226th Rifle Division

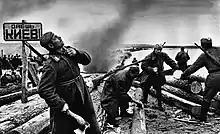
Red Army soldiers prepare crossing means on the bank of the Dniepr

The Front now continued its advance toward the Dniepr in the direction of Kyiv. On September 26 the 226th reached the river opposite the village of Tolokunskaya Rudnya in the Vyshhorod Raion north of Kyiv. Colonel Petrenko immediately gave orders to begin crossing the next day using improvised means. The effort was led by the 985th Rifle Regiment, commanded by Lt. Col. Ivan Nikitovich Posadskii. The first objective was to clear a low, sandspit island in mid-channel as a springboard to the west bank proper. This was soon accomplished, with the defenders being killed or taken prisoner. The first unit ready to cross the main channel was the regiment's machine gun company, led by Sr. Lt. Fyodor Timofeevich Zharov, which seized the village after eliminating up to two platoons of German troops, but Zharov himself was killed. Posadskii now led his 2nd Battalion to the far bank, but coming under heavy small arms and artillery fire the soldiers went to ground. In order to rally the attack he stood up at full height and urged on his men by shouting "For the Party! For the Motherland!" They soon entered hand-to-hand fighting in the German trenches which ended with the surviving defenders withdrawing. Posadskii was badly wounded by mortar fragments and despite being evacuated to the east bank he died of his injuries on September 29. The bridgehead was soon struck with significant counterattacks but these were repulsed. On October 17 Petrenko and 22 of his soldiers, including Posadskii and Zharov, would be made Heroes of the Soviet Union for their roles in this crossing operation, several posthumously.